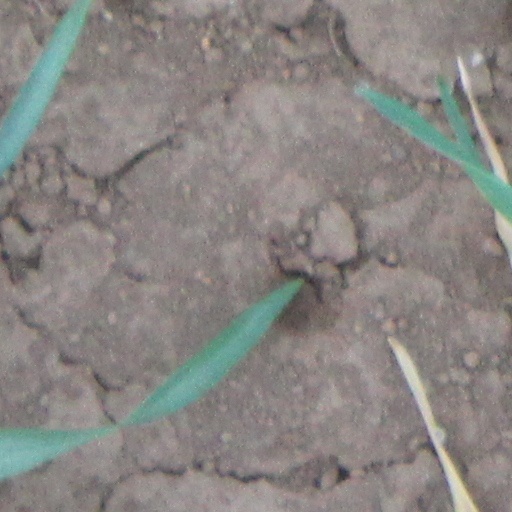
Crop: wheat